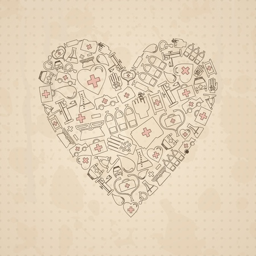
heart collected from medical subjects a vector illustration vector